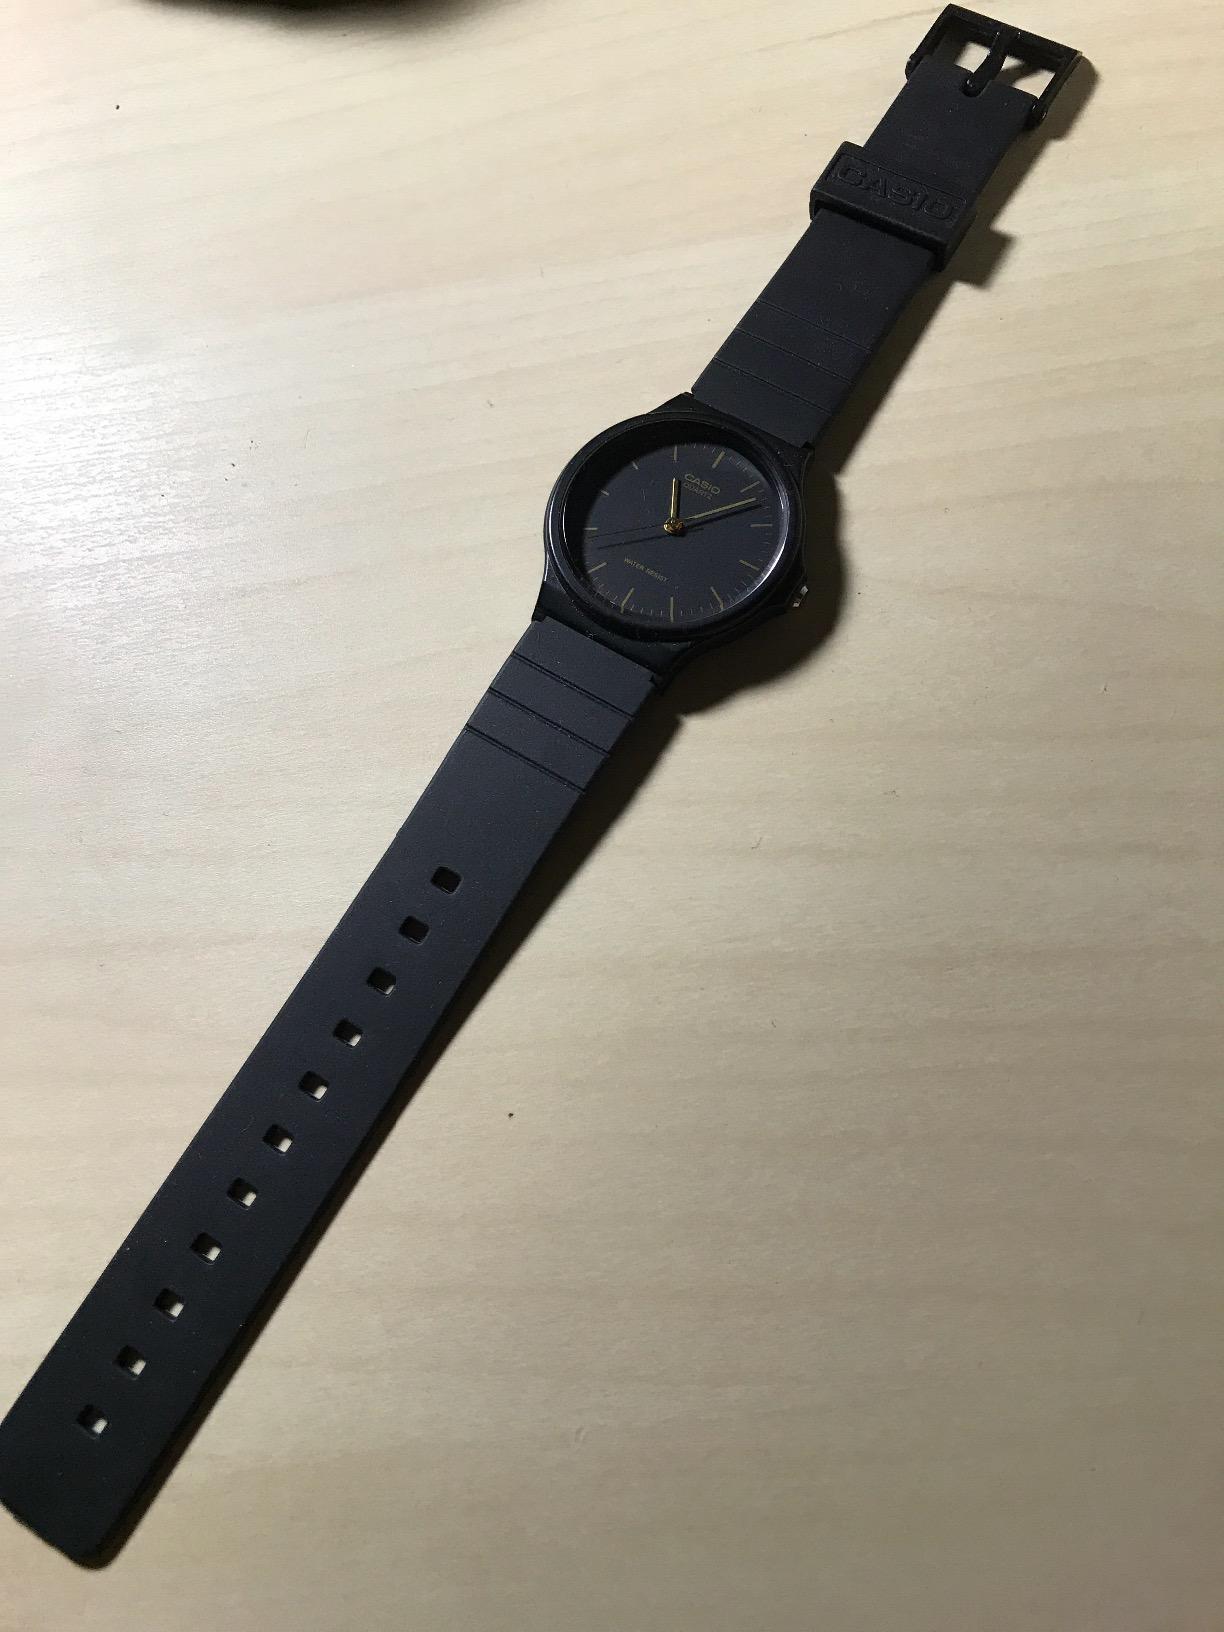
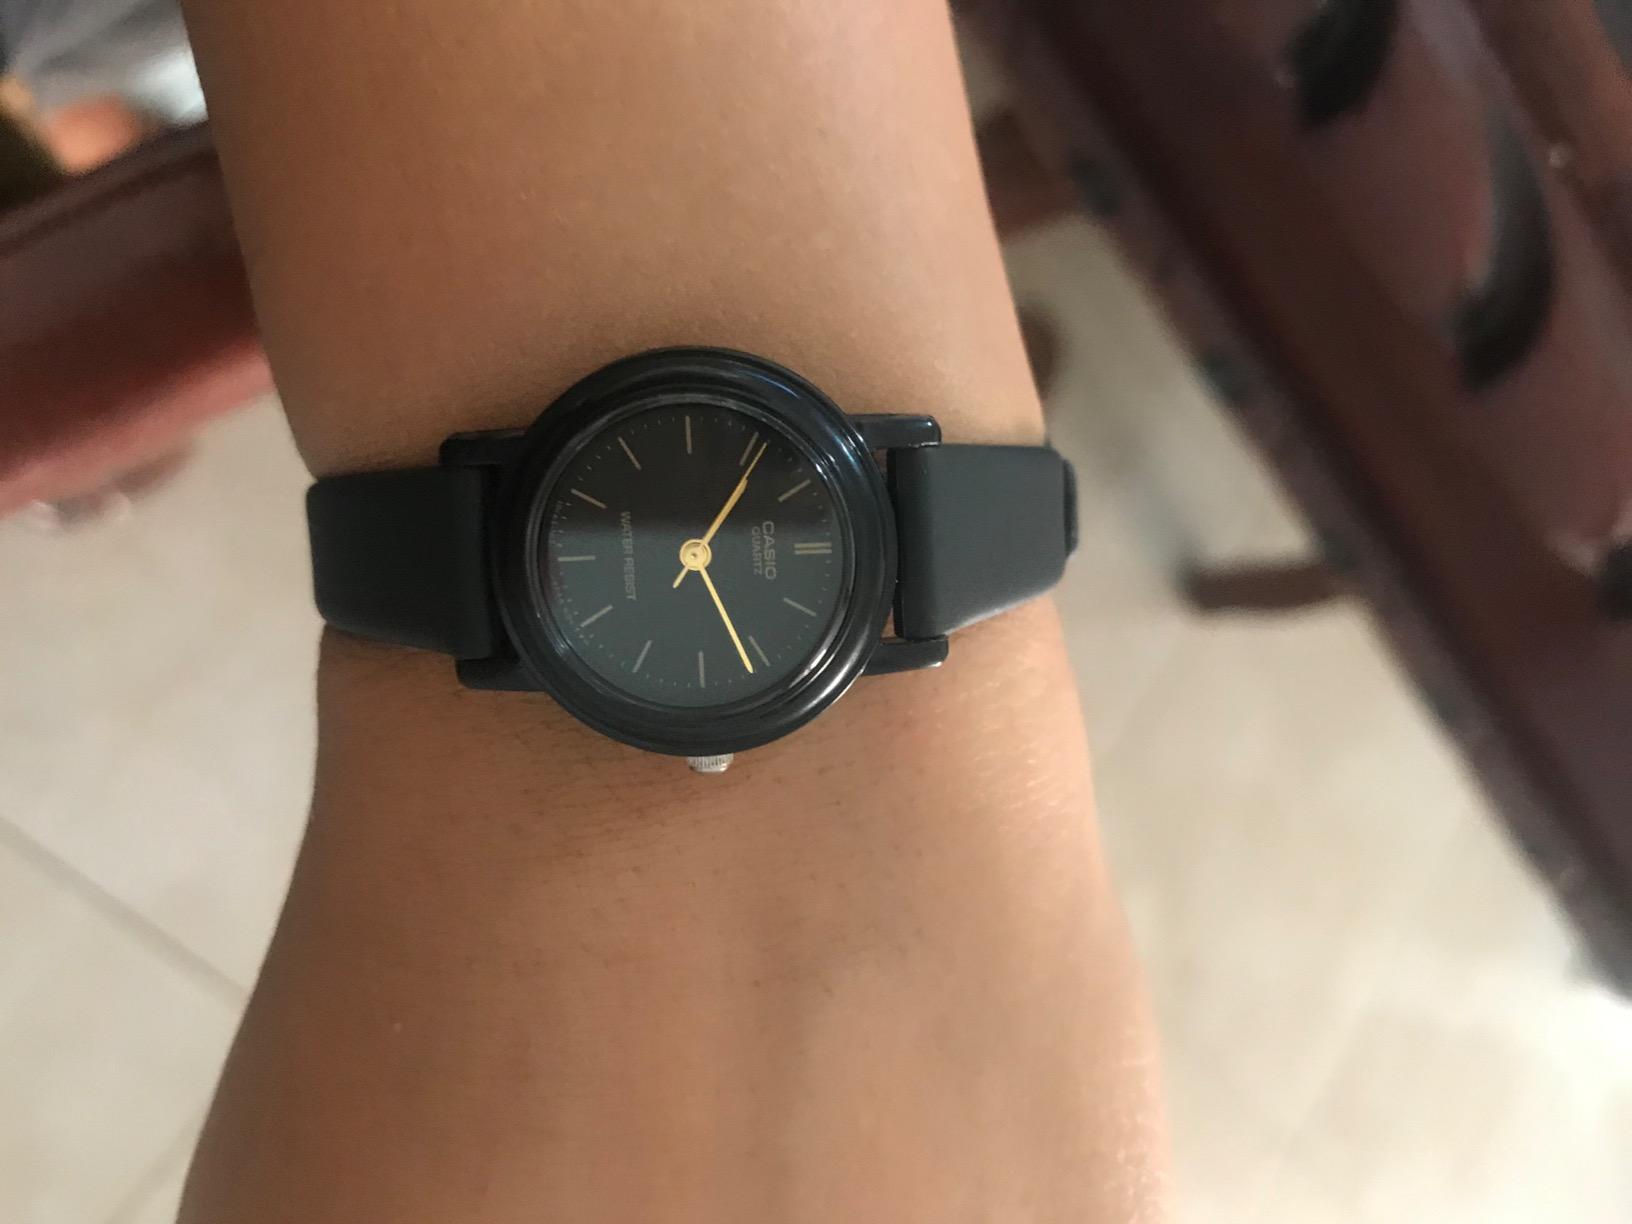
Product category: accessories_watch
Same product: no